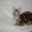
Label: cat